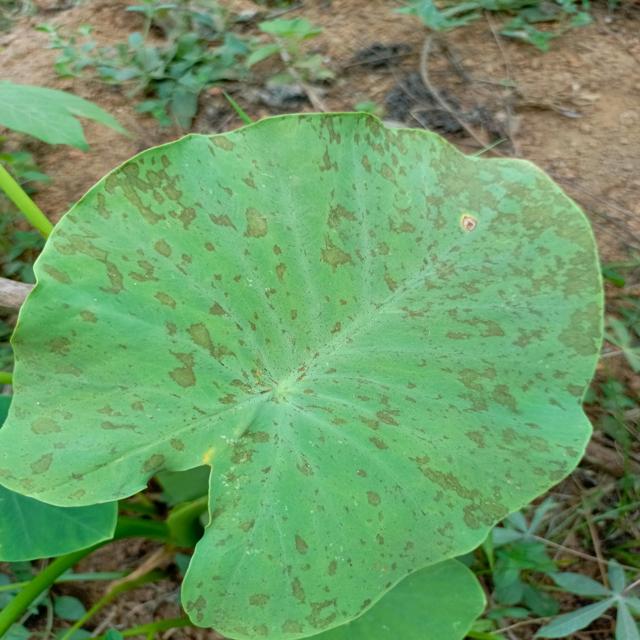
Label: Early_Blight